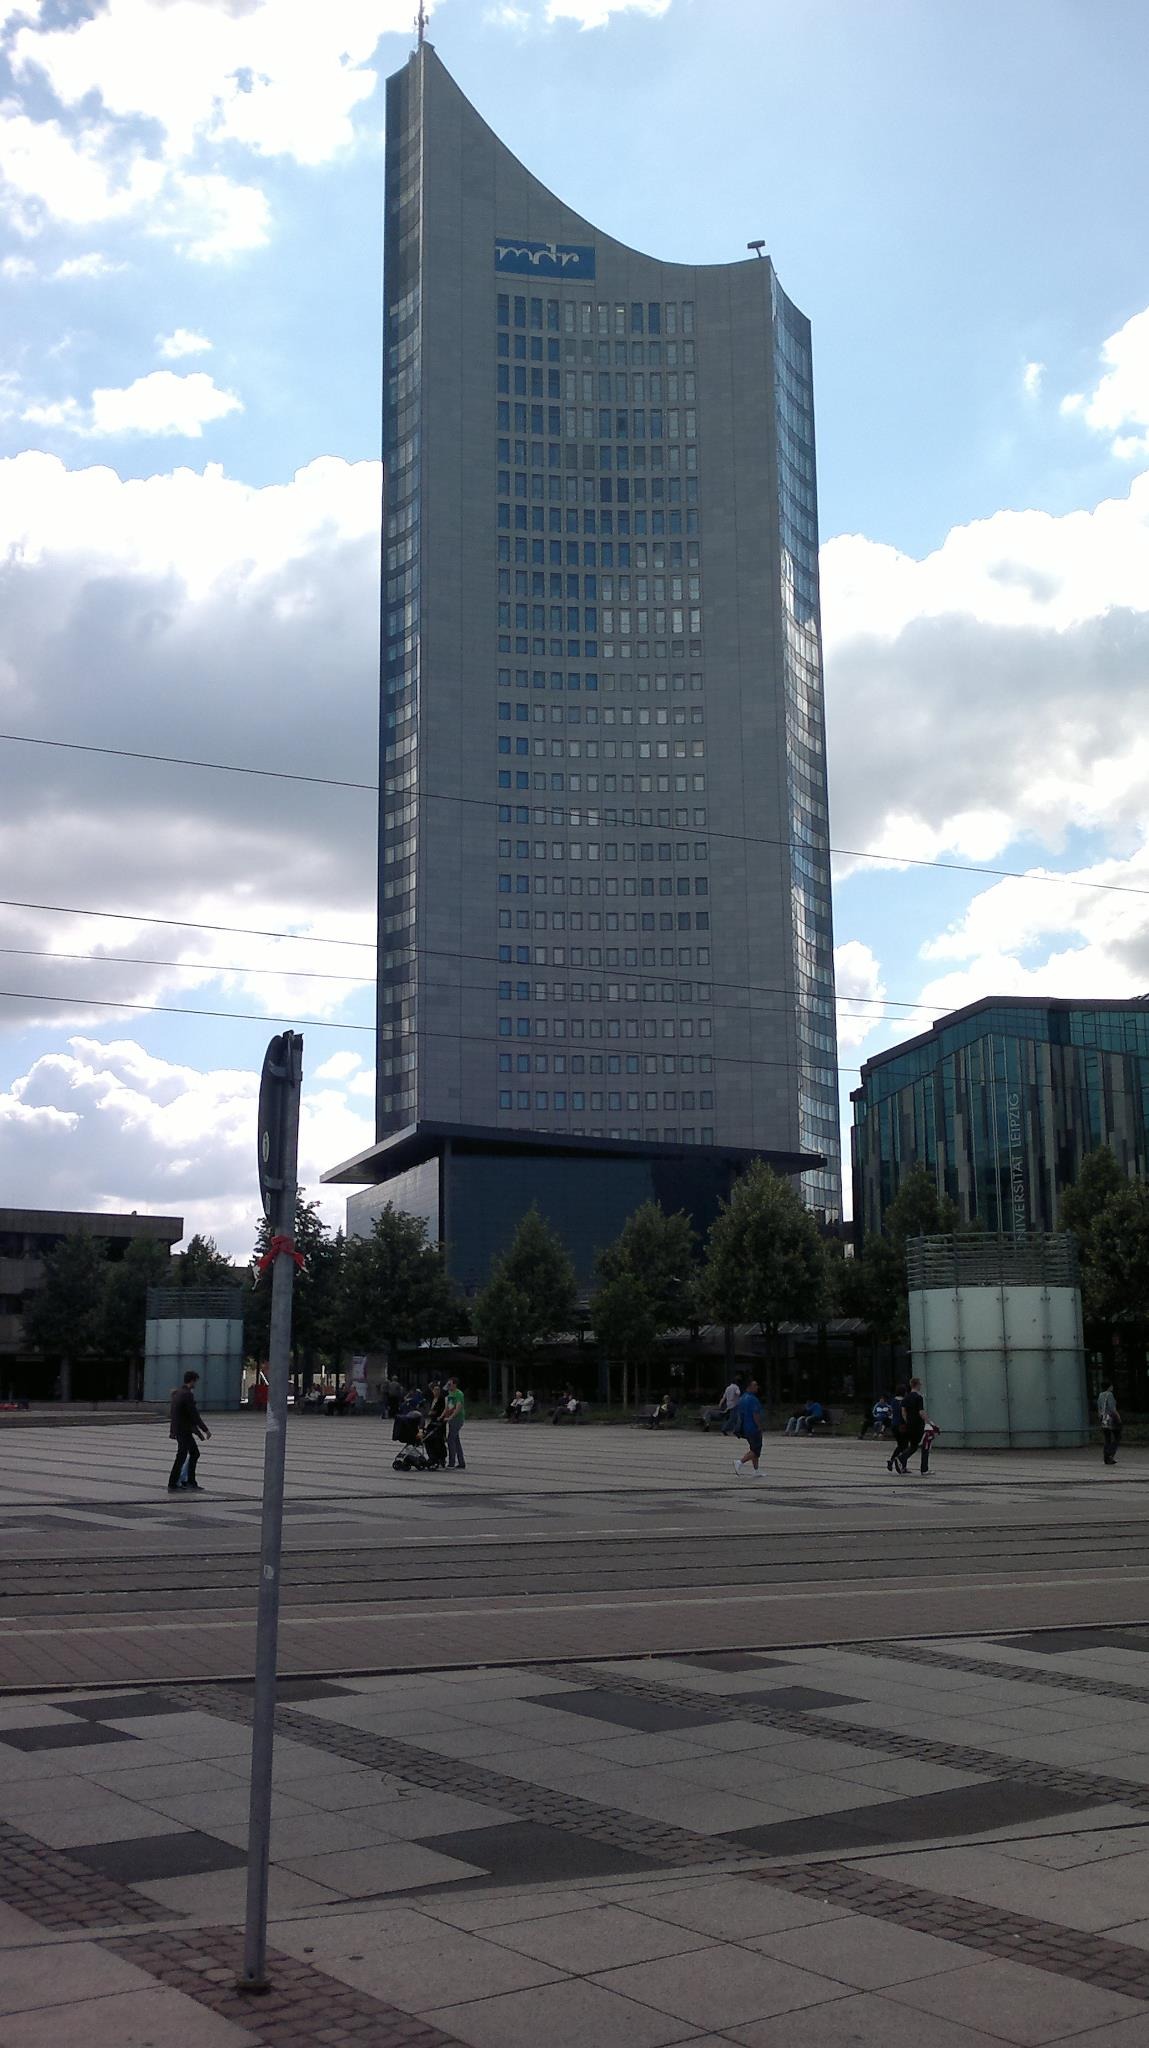
architecture, city, skyscraper, monument, downtown, tower, space, landmark, tower block, memorial, leipzig, urban area, mdr tower